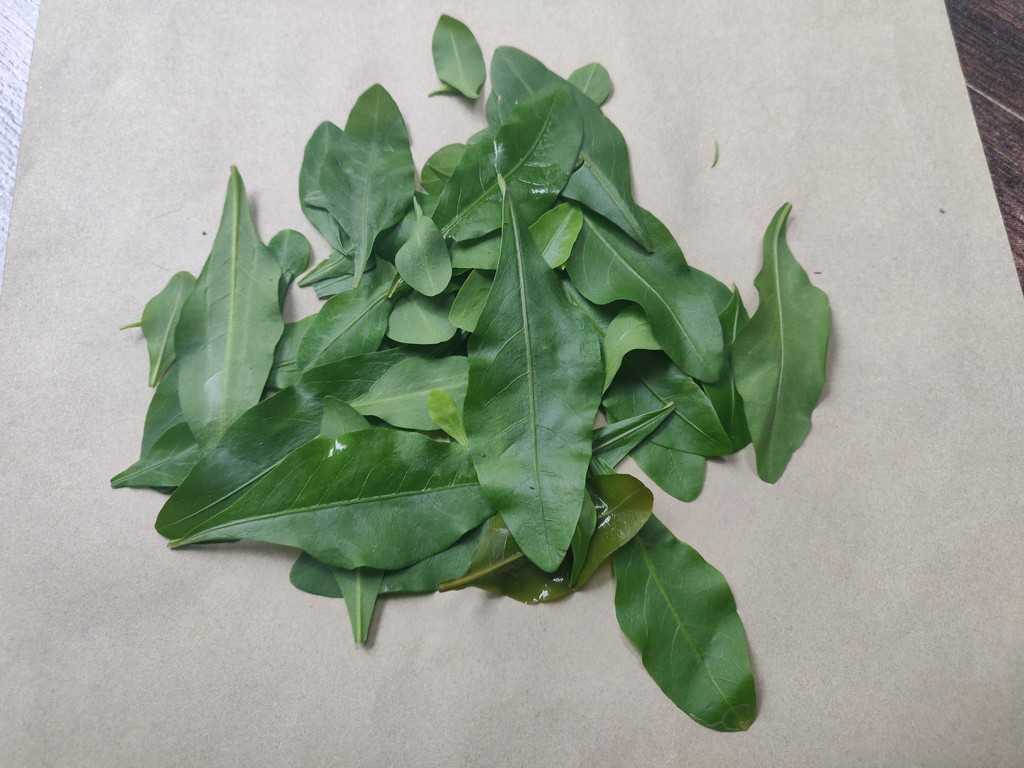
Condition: Healthy
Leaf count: multiple
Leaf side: unknown